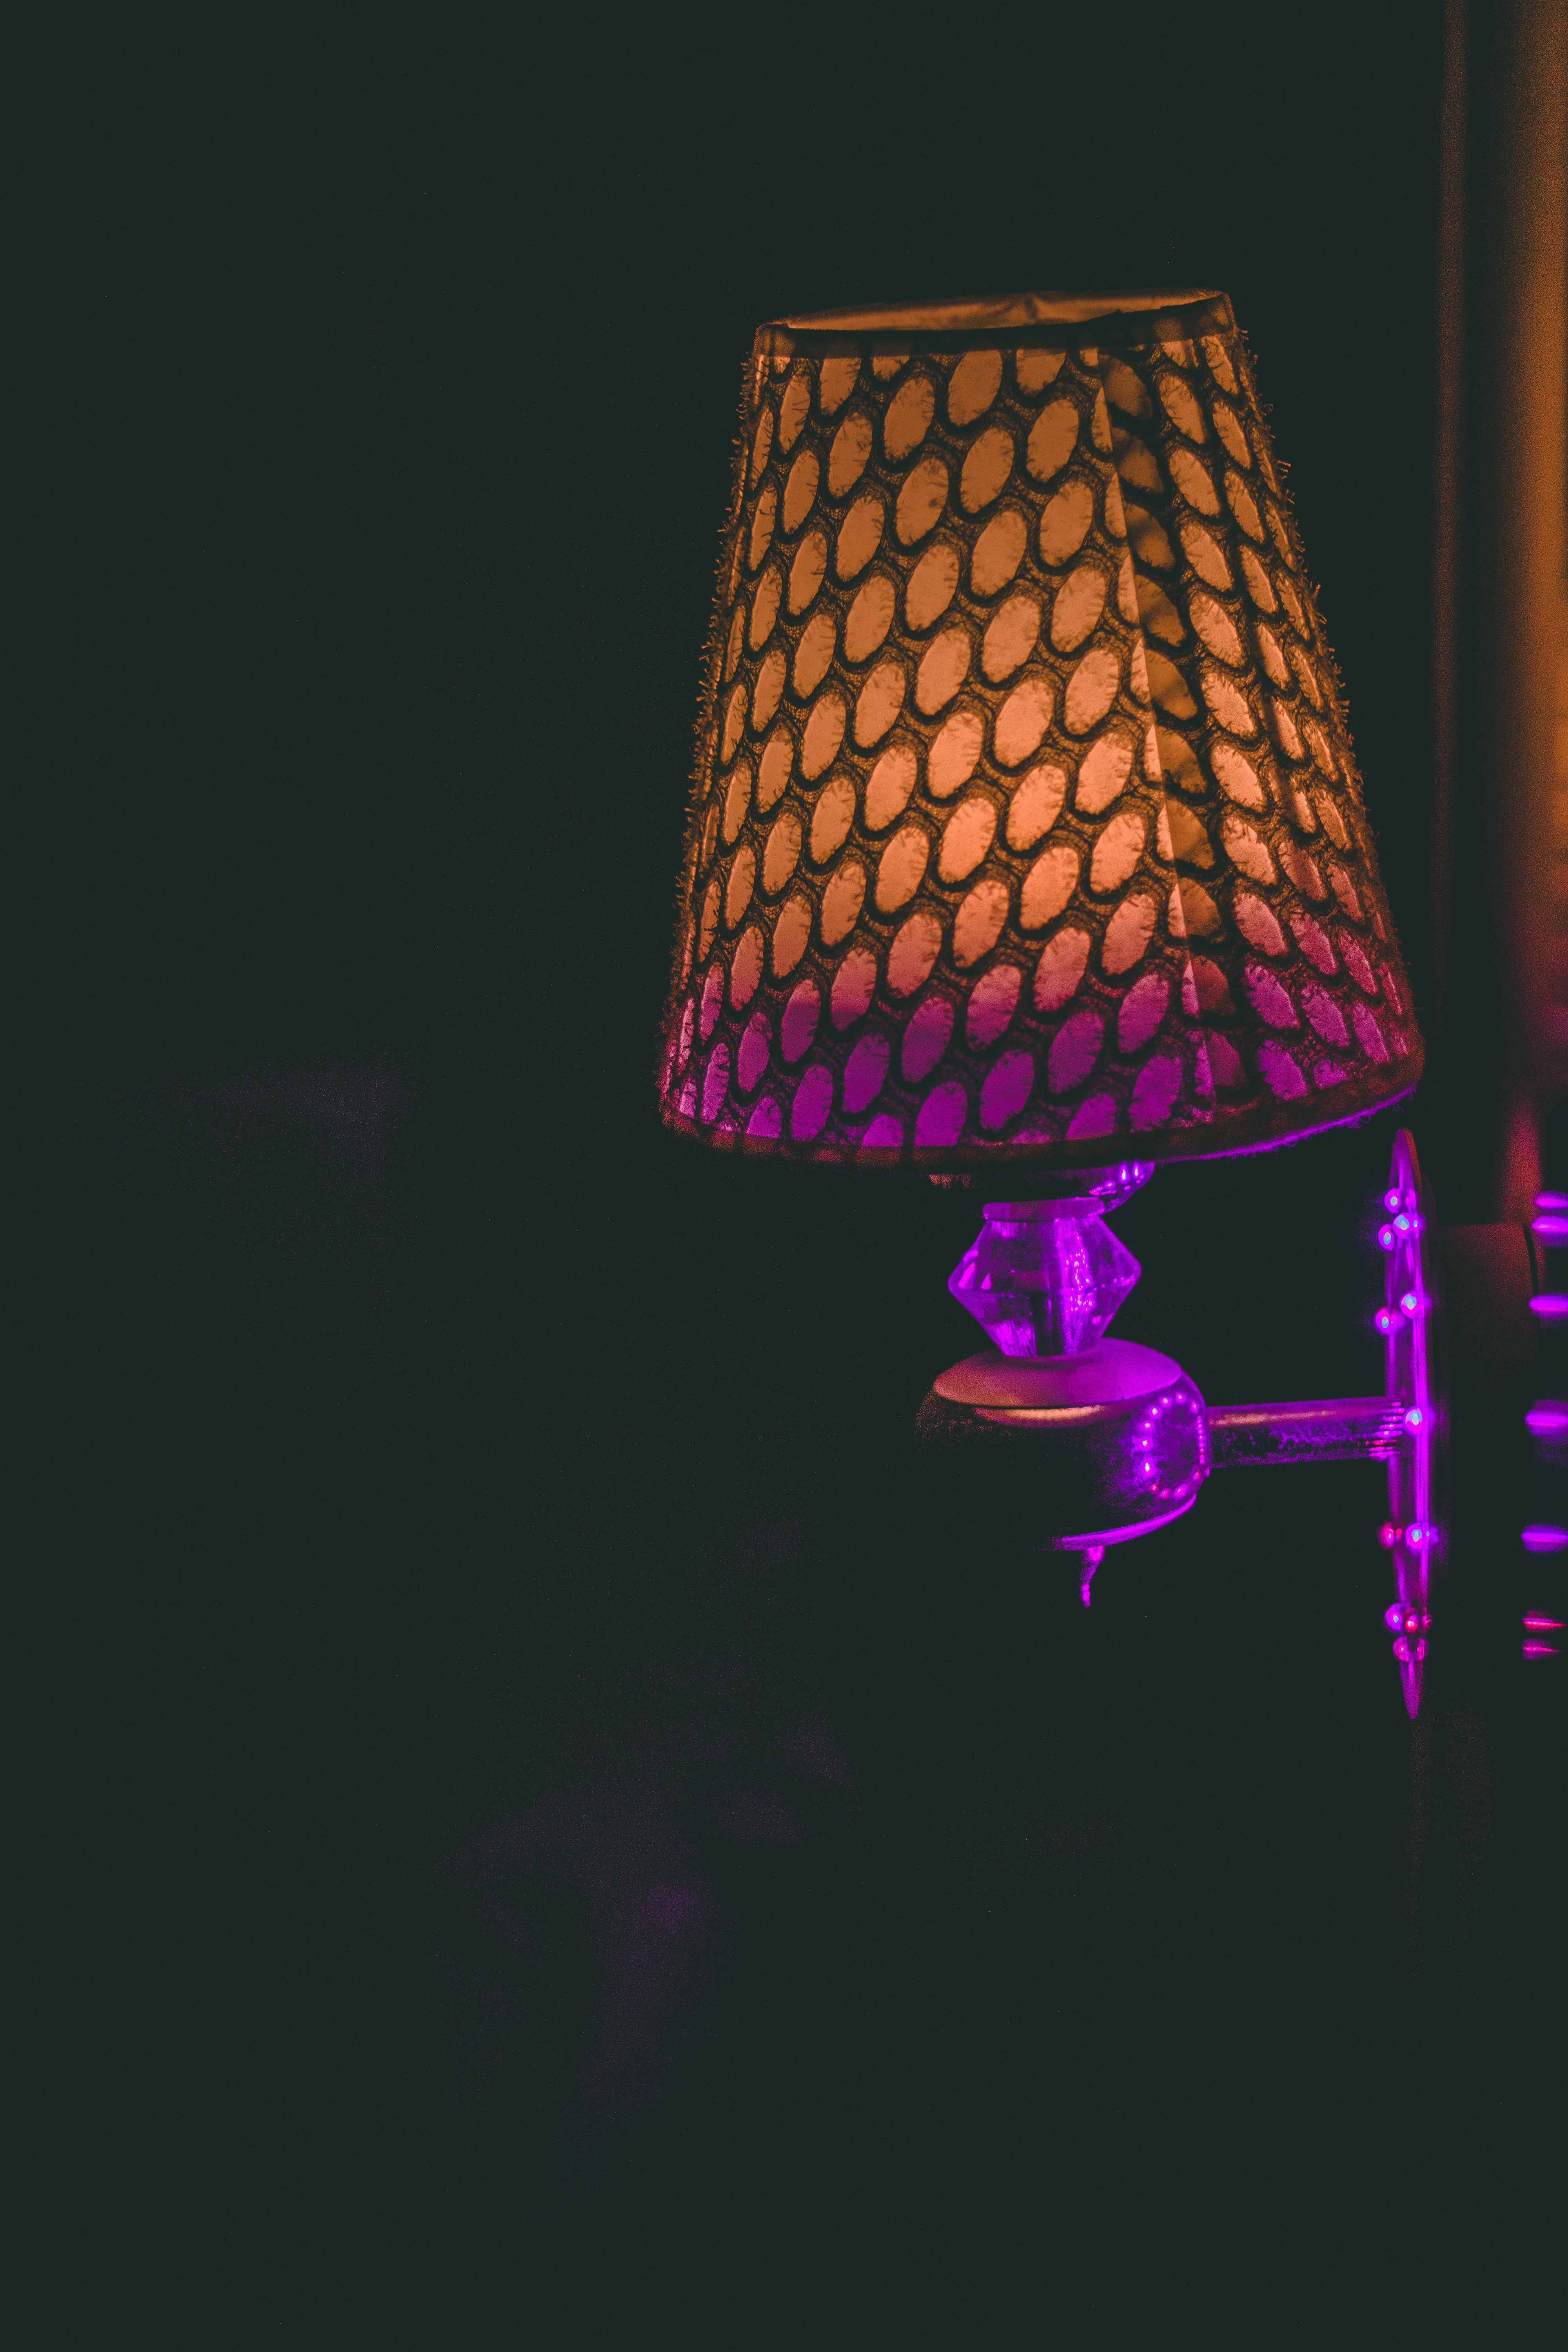
lampshade, lighting accessory, purple, lighting, light, light fixture, lamp, magenta, graphic design, font, illustration, graphics, Tints and shades, nightlight, triangle